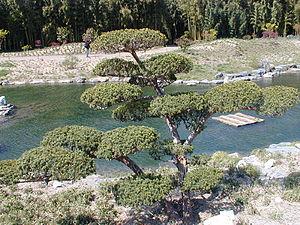
Taxus cuspidata au bord de l'Amous, à la bambouseraie d'Anduze (ou bambouseraie en Cévennes ou bambouseraie de Prafrance) sur la commune de Générargues, département du Gard, France. L'Amous coule de droite à gauche
Un arbre nuage, ou un arbre en nuage, est un arbre créé dans le cadre de l'art topiaire où le feuillage a été taillé en forme de boules sphériques ou allongées et où les tiges sont aussi discrètes que possible. L'arbre donne alors l'illusion d'un ensemble de nuages.
La bambouseraie en Cévennes est un jardin exotique situé à Générargues dans le Gard.
L'if du Japon est un arbre ou arbuste de la famille des Taxacées à croissance lente, mais à longévité exceptionnelle.
Cette page a pour objet de présenter un arbre phylogénétique des Pinophyta, c'est-à-dire un cladogramme mettant en lumière les relations de parenté existant entre leurs différents groupes, telles que les dernières analyses reconnues les proposent. Ce n'est qu'une possibilité, et les principaux débats qui subsistent au sein de la communauté scientifique sont brièvement présentés ci-dessous, avant la bibliographie.